Tim Healy (politician)

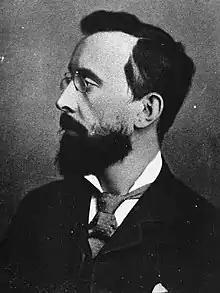
Healy, 1900

Following Parnell's death in 1891, the IPP's anti-Parnellite majority group broke away forming the Irish National Federation (INF) under John Dillon. Healy was at first its most outspoken member, when in 1892 he won North Louth as an anti-Parnellites, who in all won seventy-one seats. But finding it impossible to work with or under any post-Parnell leadership, especially Dillon's, he was expelled in 1895 from the INF executive committee, having previously been expelled from the Irish party's minor nine-member pro-Parnellite Irish National League (INL) under John Redmond.